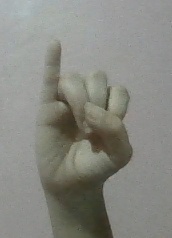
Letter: meem